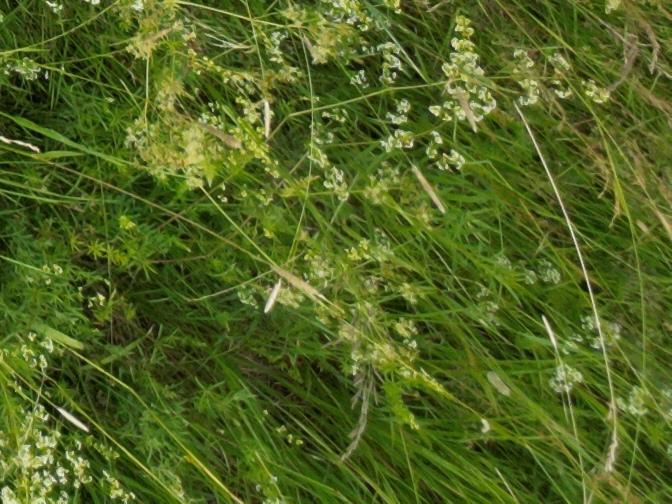
Flowers visible: yarrow flowers